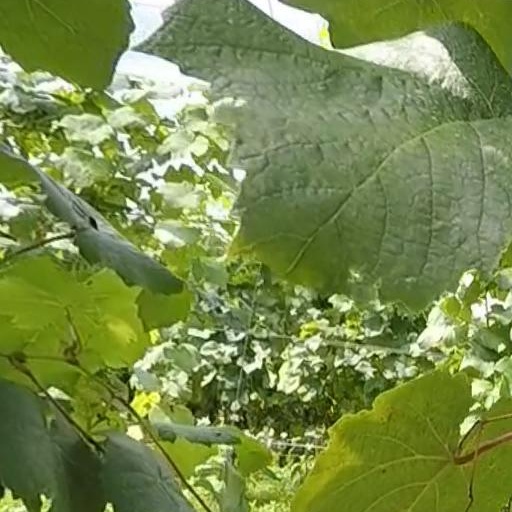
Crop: grape